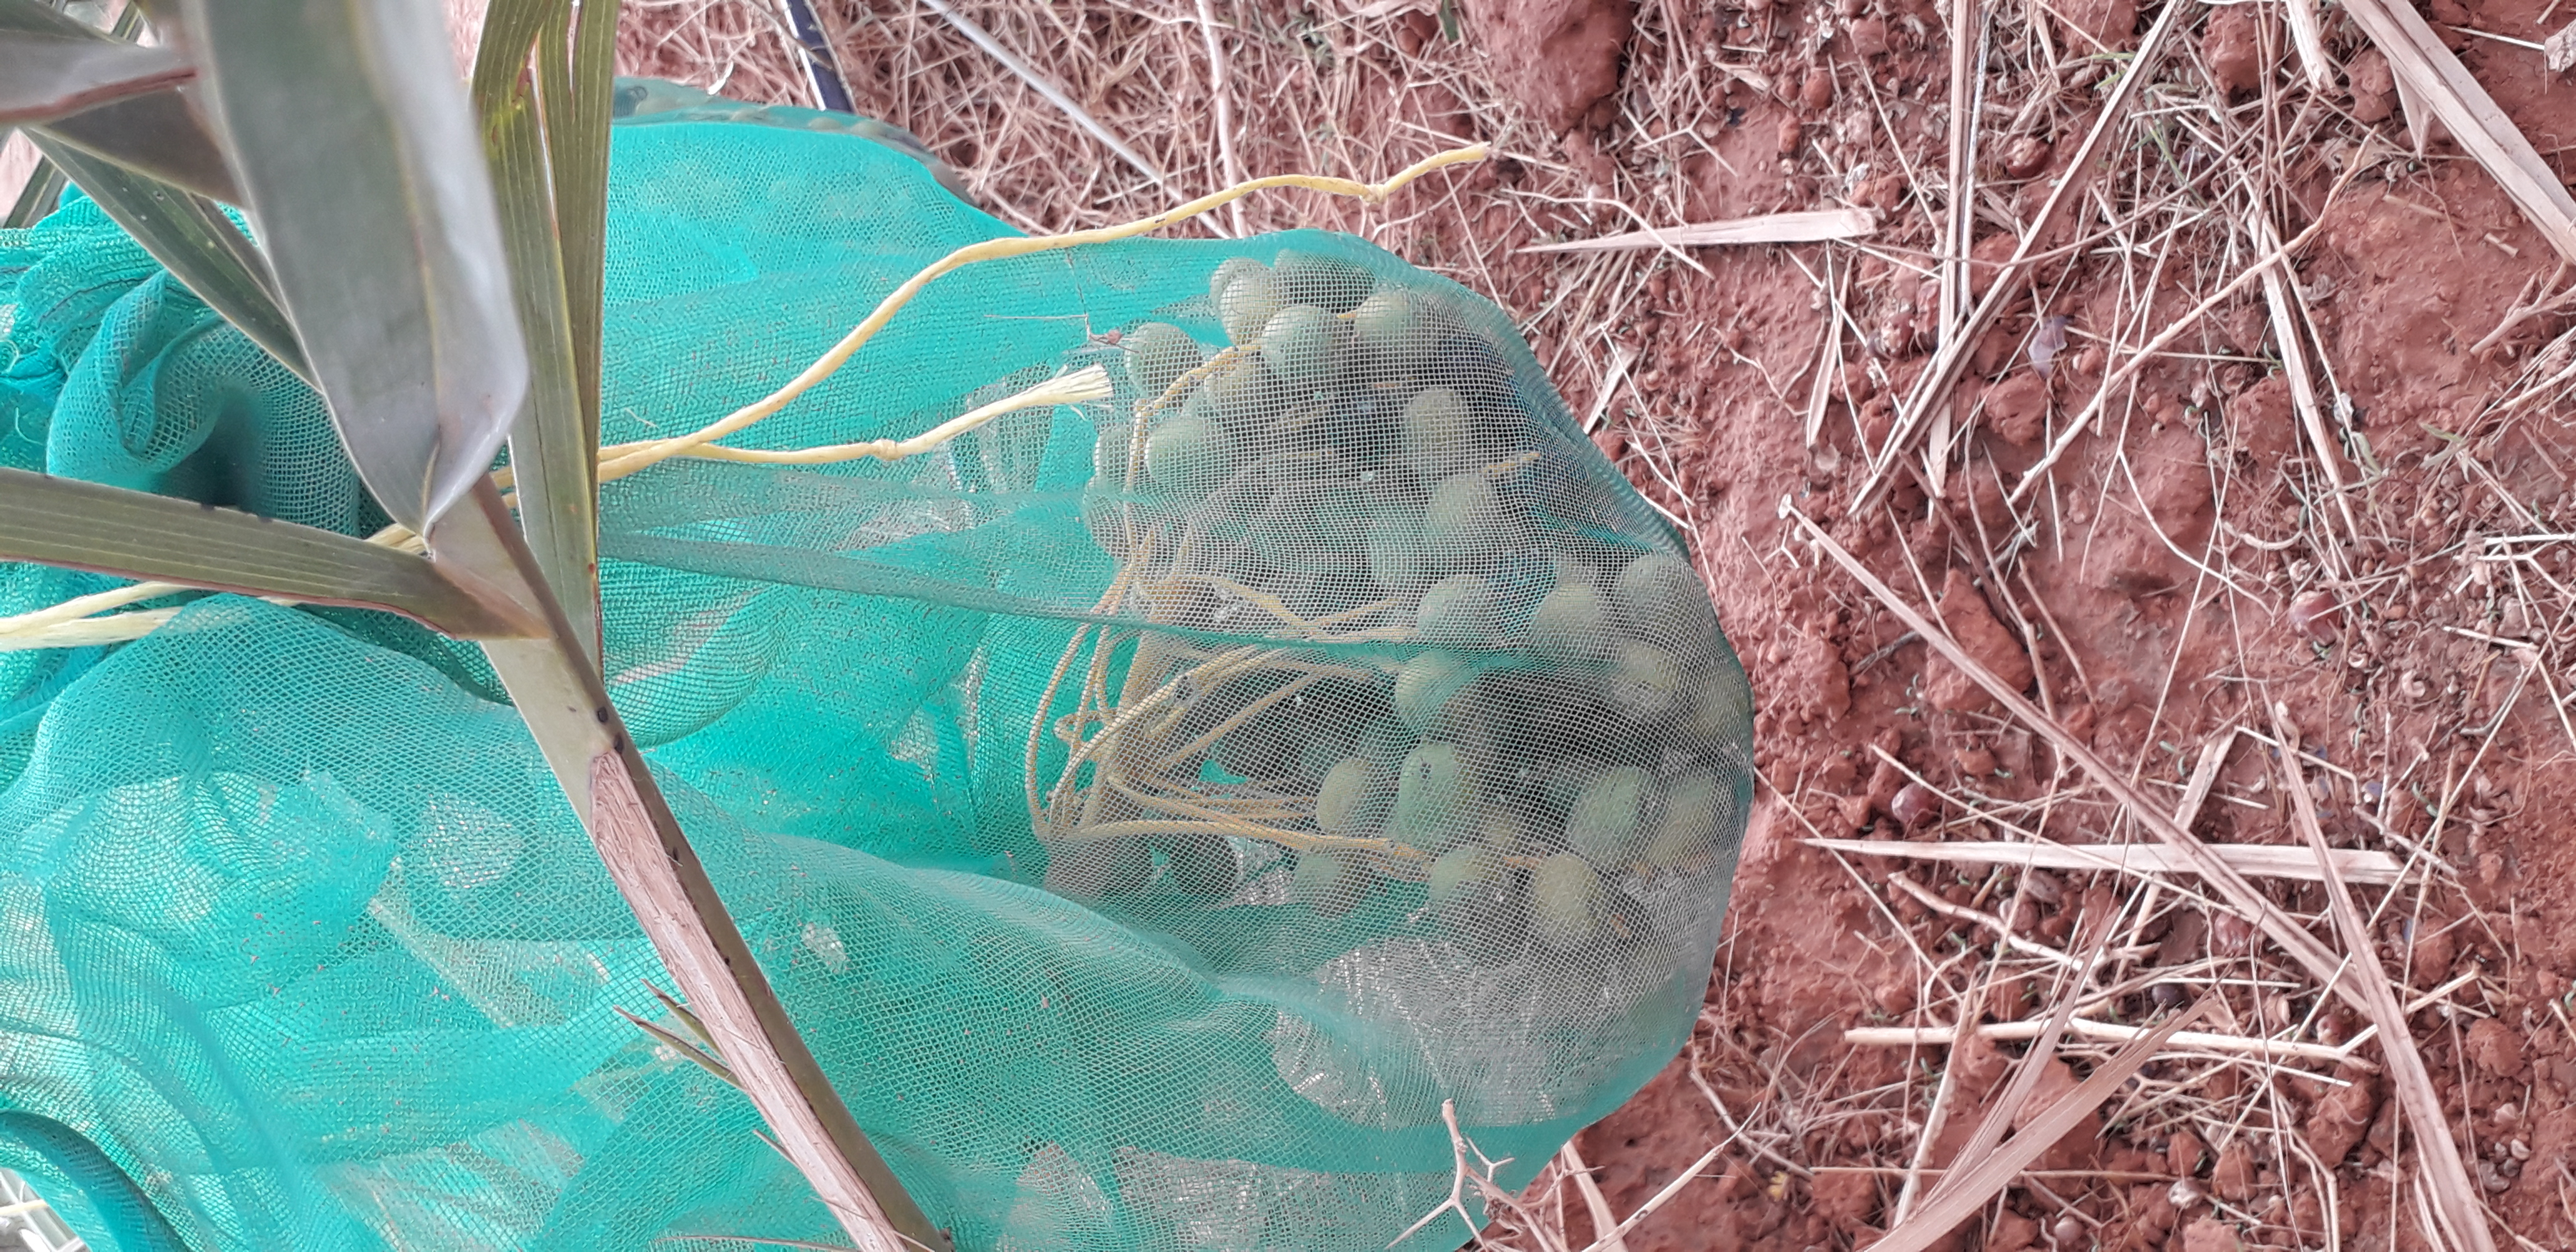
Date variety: kholt